United Kingdom Atomic Energy Authority

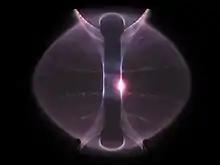
A plasma test in the MAST experiment at Culham Centre for Fusion Energy, 2013

The UK's national laboratory for fusion research, CCFE undertakes plasma theory and modelling studies to establish the physics basis for future fusion powerplants. It also studies the materials and engineering technology of tokamak fusion reactors. The centrepiece of CCFE's programme is the MAST Upgrade spherical tokamak experiment - the successor to the MAST device - which is expected to begin operation in 2019.